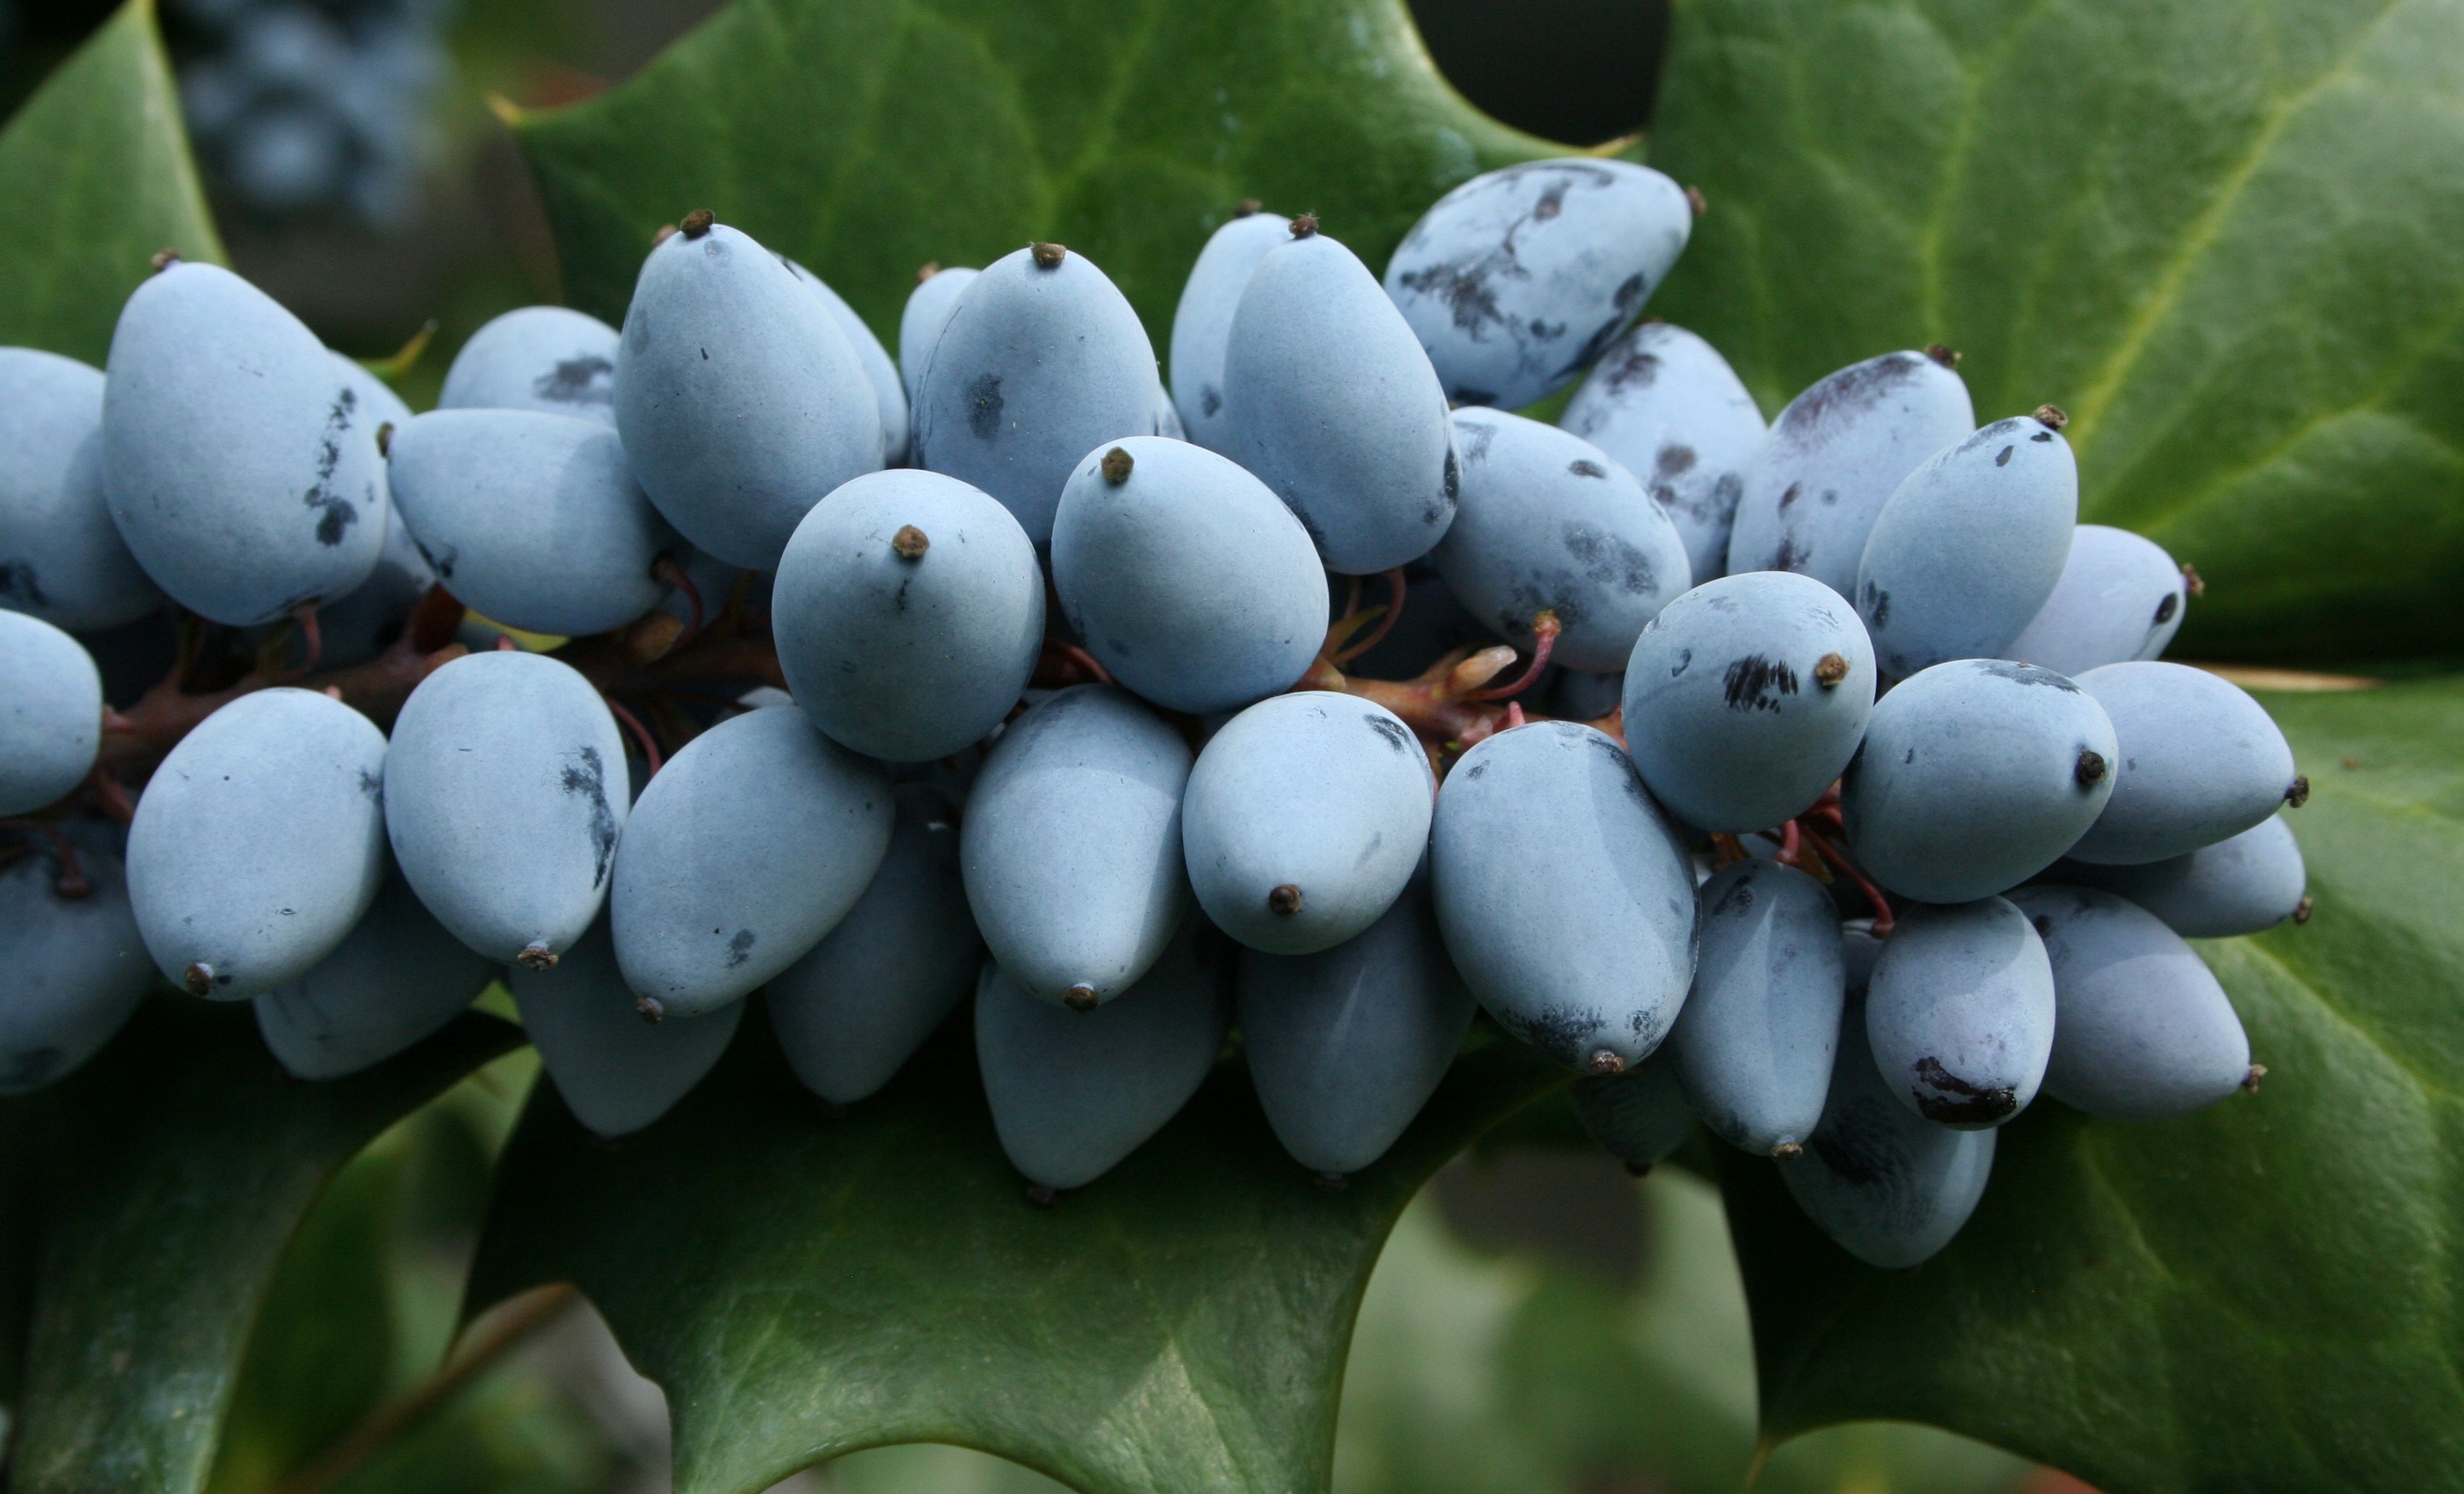
nature, branch, blossom, plant, grape, fruit, berry, leaf, flower, purple, ripe, food, green, produce, botany, garden, flora, holly, berries, shrub, bitter, nasty, sour, macro photography, flowering plant, tasting, land plant